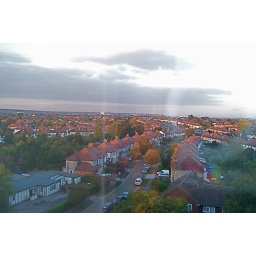
Taken through the 6th floor window of our hotel room in Tolworth, Southwest London.